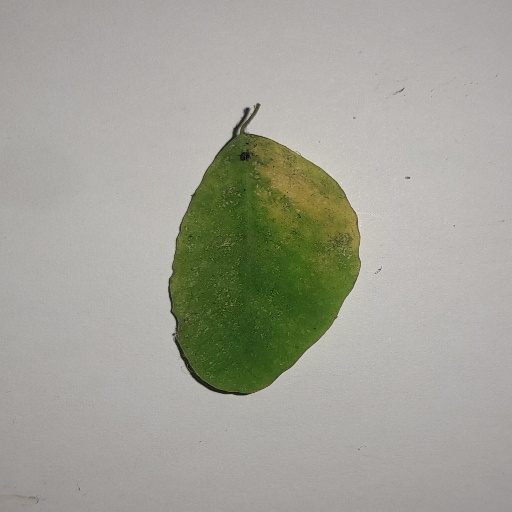
Species: Sojina
Leaf condition: Yellow Leaf